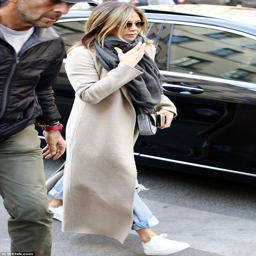
stunning : star showed off her naturally chic sense of style as she explored the city in a soft camel coat , which skimmed her slender figure to the floor